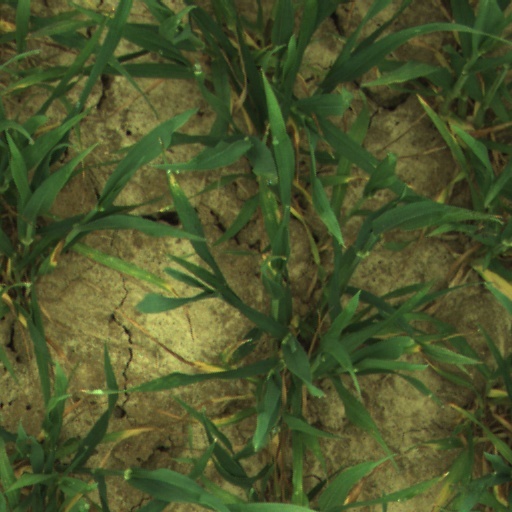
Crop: wheat